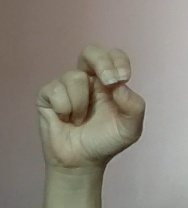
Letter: gaaf